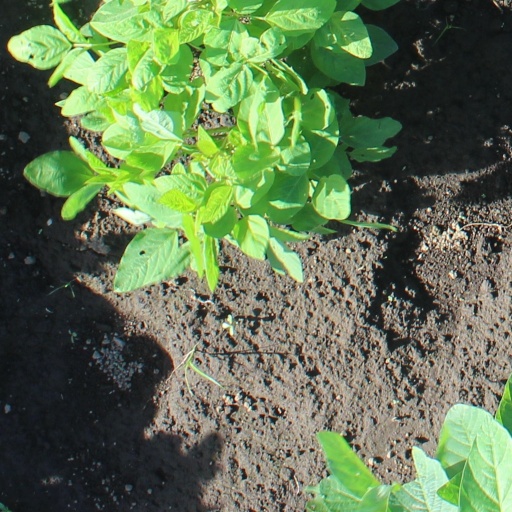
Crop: soybean